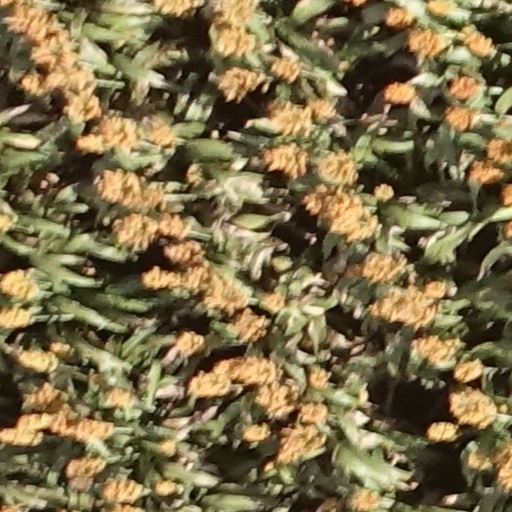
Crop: sorghum